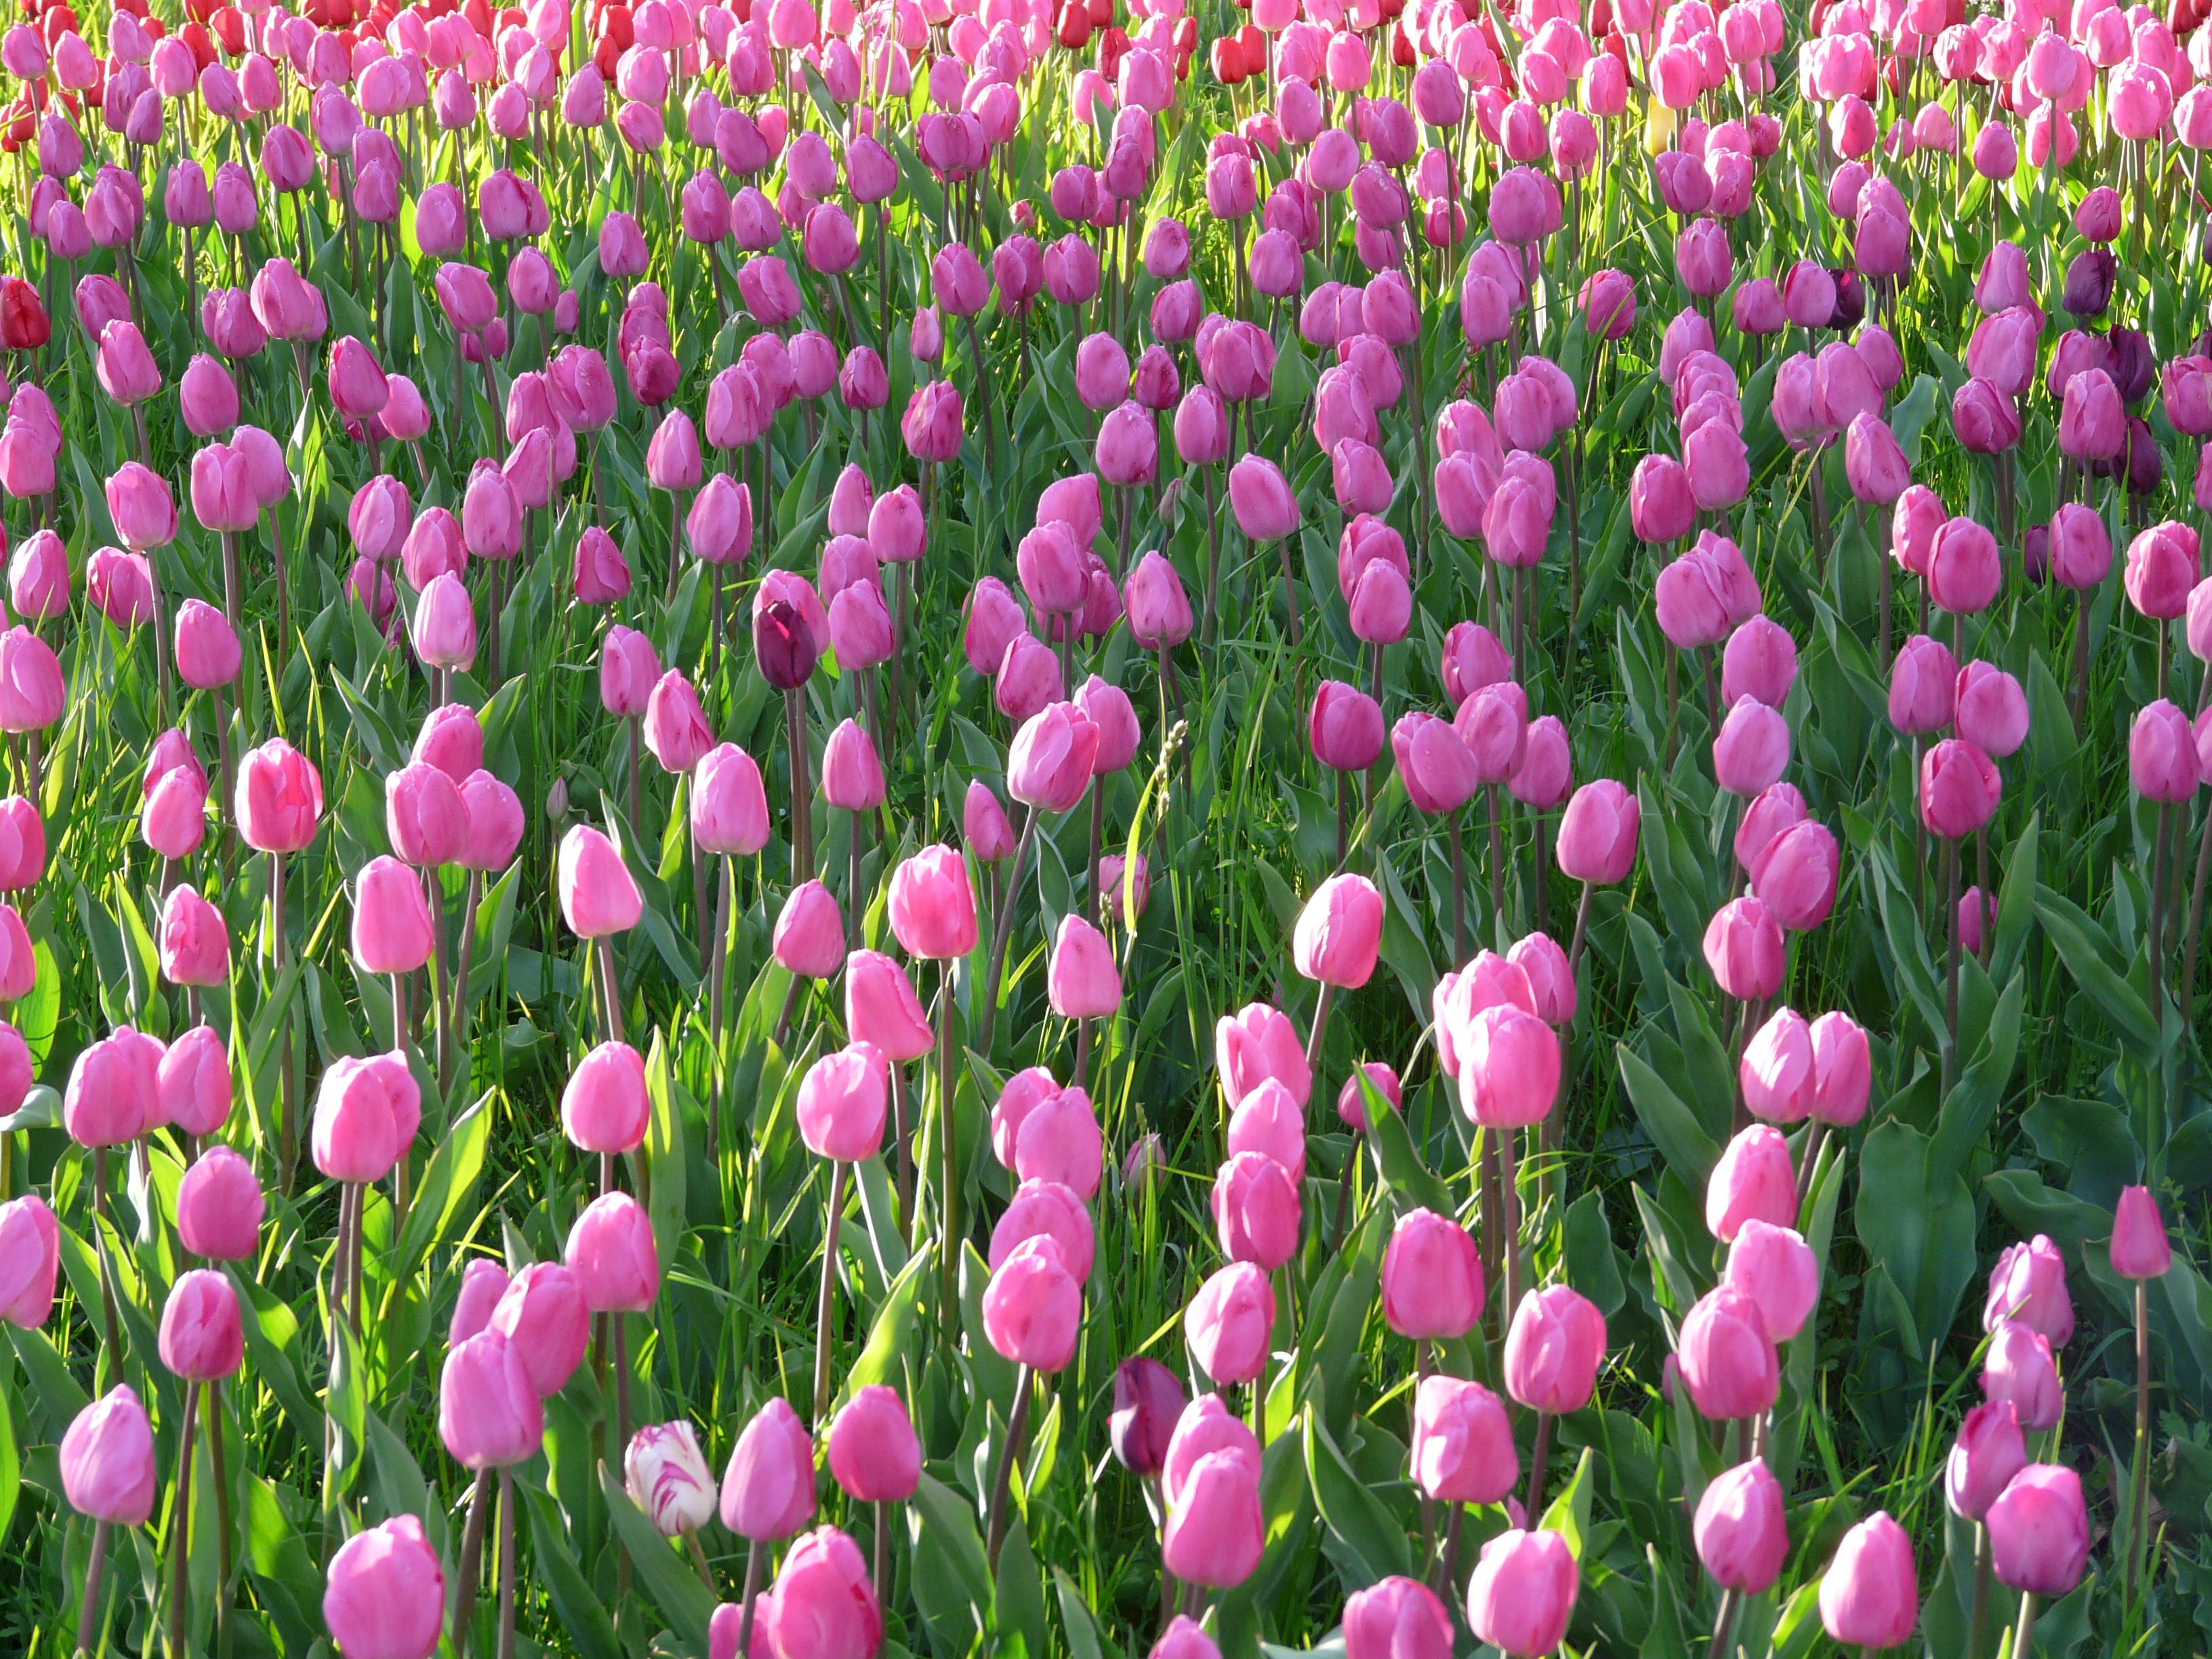
plant, field, flower, petal, tulip, pink, flowers, closed, tulips, to, tender, tulpenbluete, flowering plant, lily family, light pink, tulip field, land plant